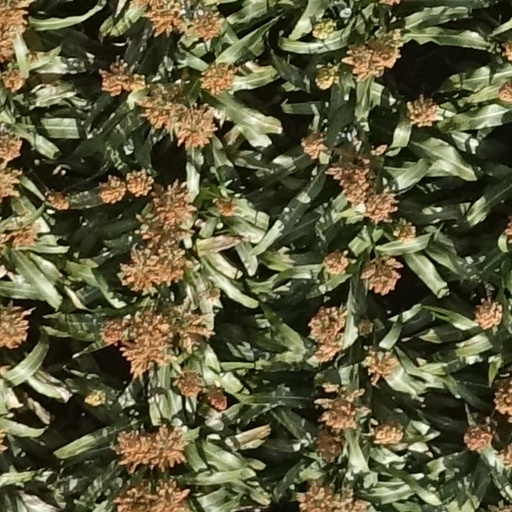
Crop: sorghum